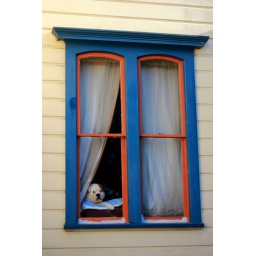
dog in the window